Shas

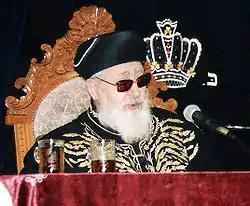
Ovadiah Yosef, long-time spiritual leader of Shas

Several Shas MKs, including Aryeh Deri, Rafael Pinhasi, Yair Levy, Ofer Hugi and Yair Peretz, have been convicted of criminal offenses that include fraud and forgery. In addition, MK Shlomo Benizri was convicted of bribery, conspiring to commit a crime and obstruction of justice on 1 April 2008. Benizri resigned was replaced by Mazor Bahaina, who was number thirteen on the Shas list. In 1999, Deri was sentenced to prison time on corruption charges.